Hinduism in New Zealand

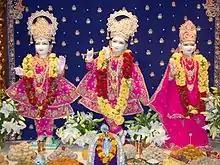
Idols of Radha Krishna inside the Shri Swaminarayan Mandir, Auckland

Hinduism is the second largest religion in New Zealand. It is also one of the fastest-growing religions in the country. According to the 2023 census, Hindus form 2.9% of the population of New Zealand. There are about 153,534 Hindus in New Zealand.